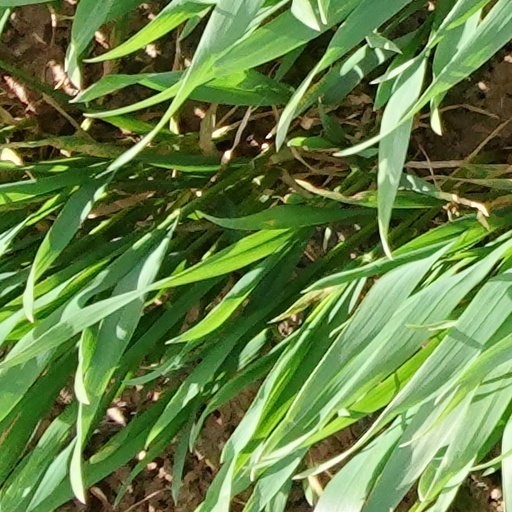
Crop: wheat